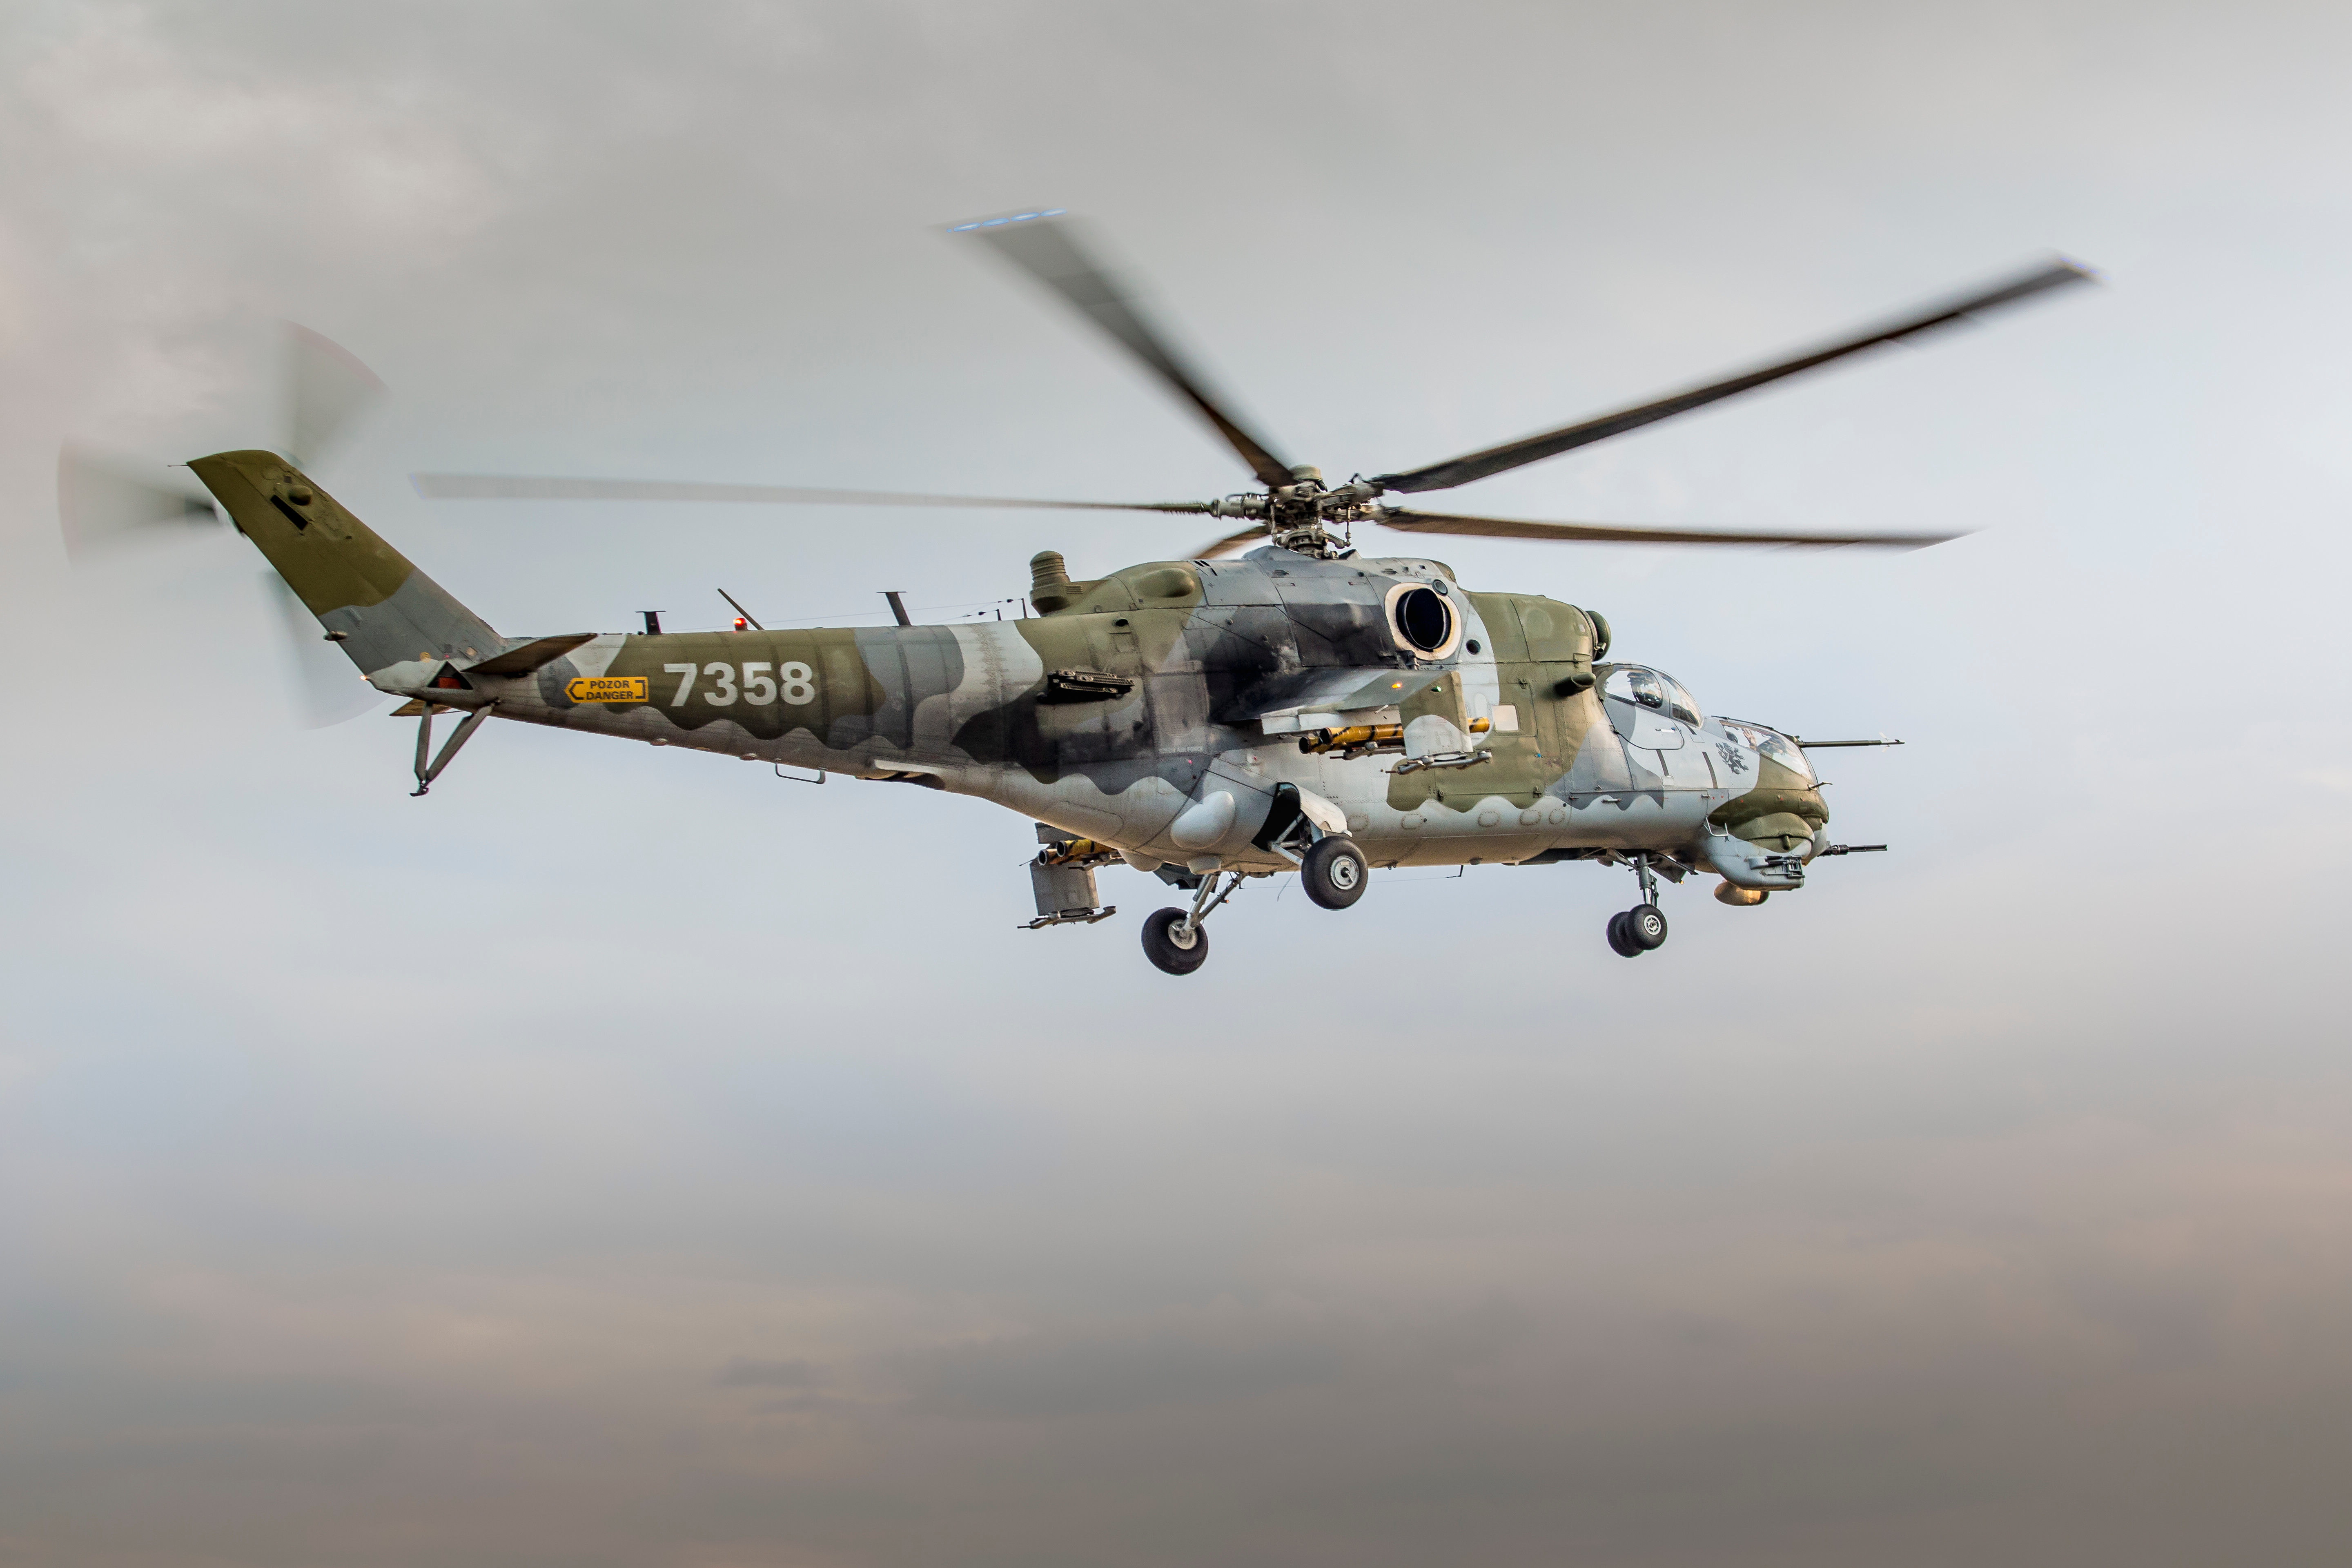
aircraft, vehicle, aviation, flight, helicopter, rotorcraft, air force, atmosphere of earth, helicopter rotor, military helicopter, sikorsky s 70, mil mi 24